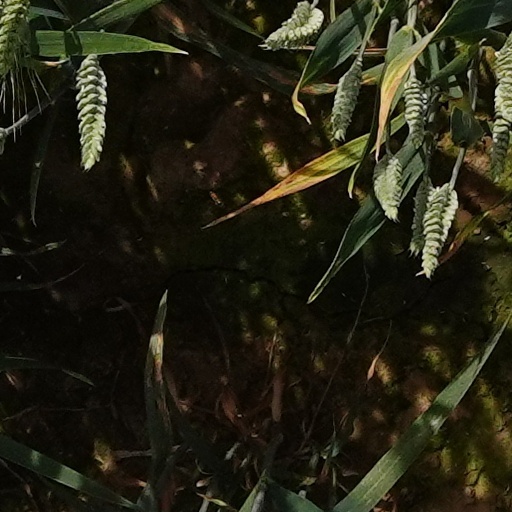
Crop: wheat